Moses Roper

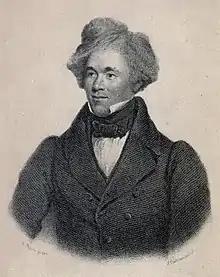

Moses Roper ( – April 15, 1891) was an African American who is best known as an abolitionist, author and orator active in England and the British Isles in the mid-1830s and 1840s. His memoir, known as a slave narrative, had numerous editions and sold nearly 40,000 copies, including 5,000 in Welsh.